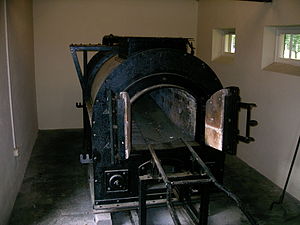
Herzogenbusch koncentrationslejr / Galleri
Herzogenbusch var en koncentrationslejr beliggende tæt på den hollandske by 's-Hertogenbosch.